Traveller Alien Module 6: Solomani

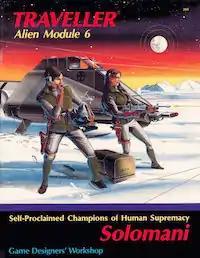
Cover art by David Deitrick

Traveller Alien Module 6: Solomani is a supplement published by Game Designers' Workshop (GDW) in 1986 for the science fiction role-playing game "Traveller".